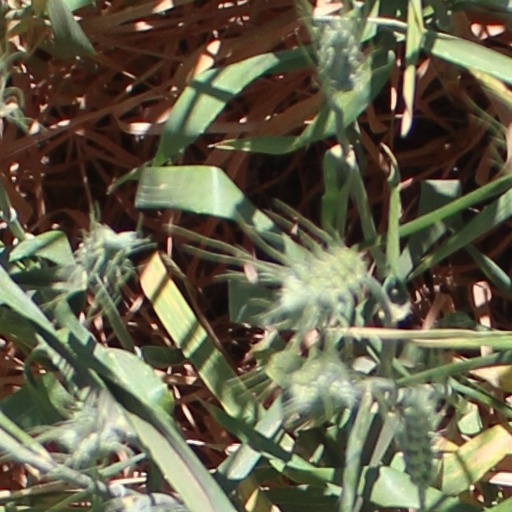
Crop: wheat